Hochstift

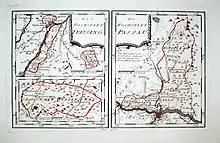
The prince-bishoprics ("Hochstifte") of Freising and Passau in the late 18th century

In the Holy Roman Empire, the German term (plural: ) referred to the territory ruled by a bishop as a prince (i.e. prince-bishop), as opposed to his diocese, generally much larger and over which he exercised only spiritual authority. The terms prince-bishopric (or simply ) and ecclesiastical principality are synonymous with . and referred respectively to the territory (prince-archbishopric) ruled by a prince-archbishop and an elector-archbishop while referred to the territory ruled by an imperial abbot or abbess, or a princely abbot or abbess. was also often used to refer to any type of ecclesiastical principality.